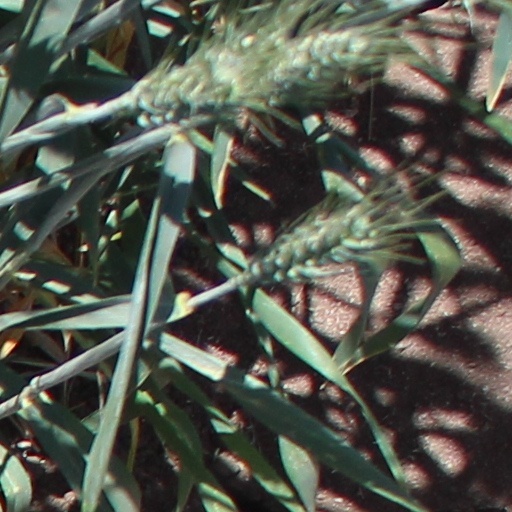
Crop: wheat